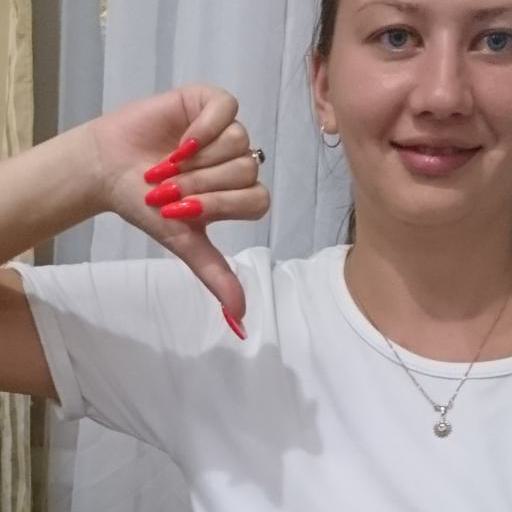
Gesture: dislike